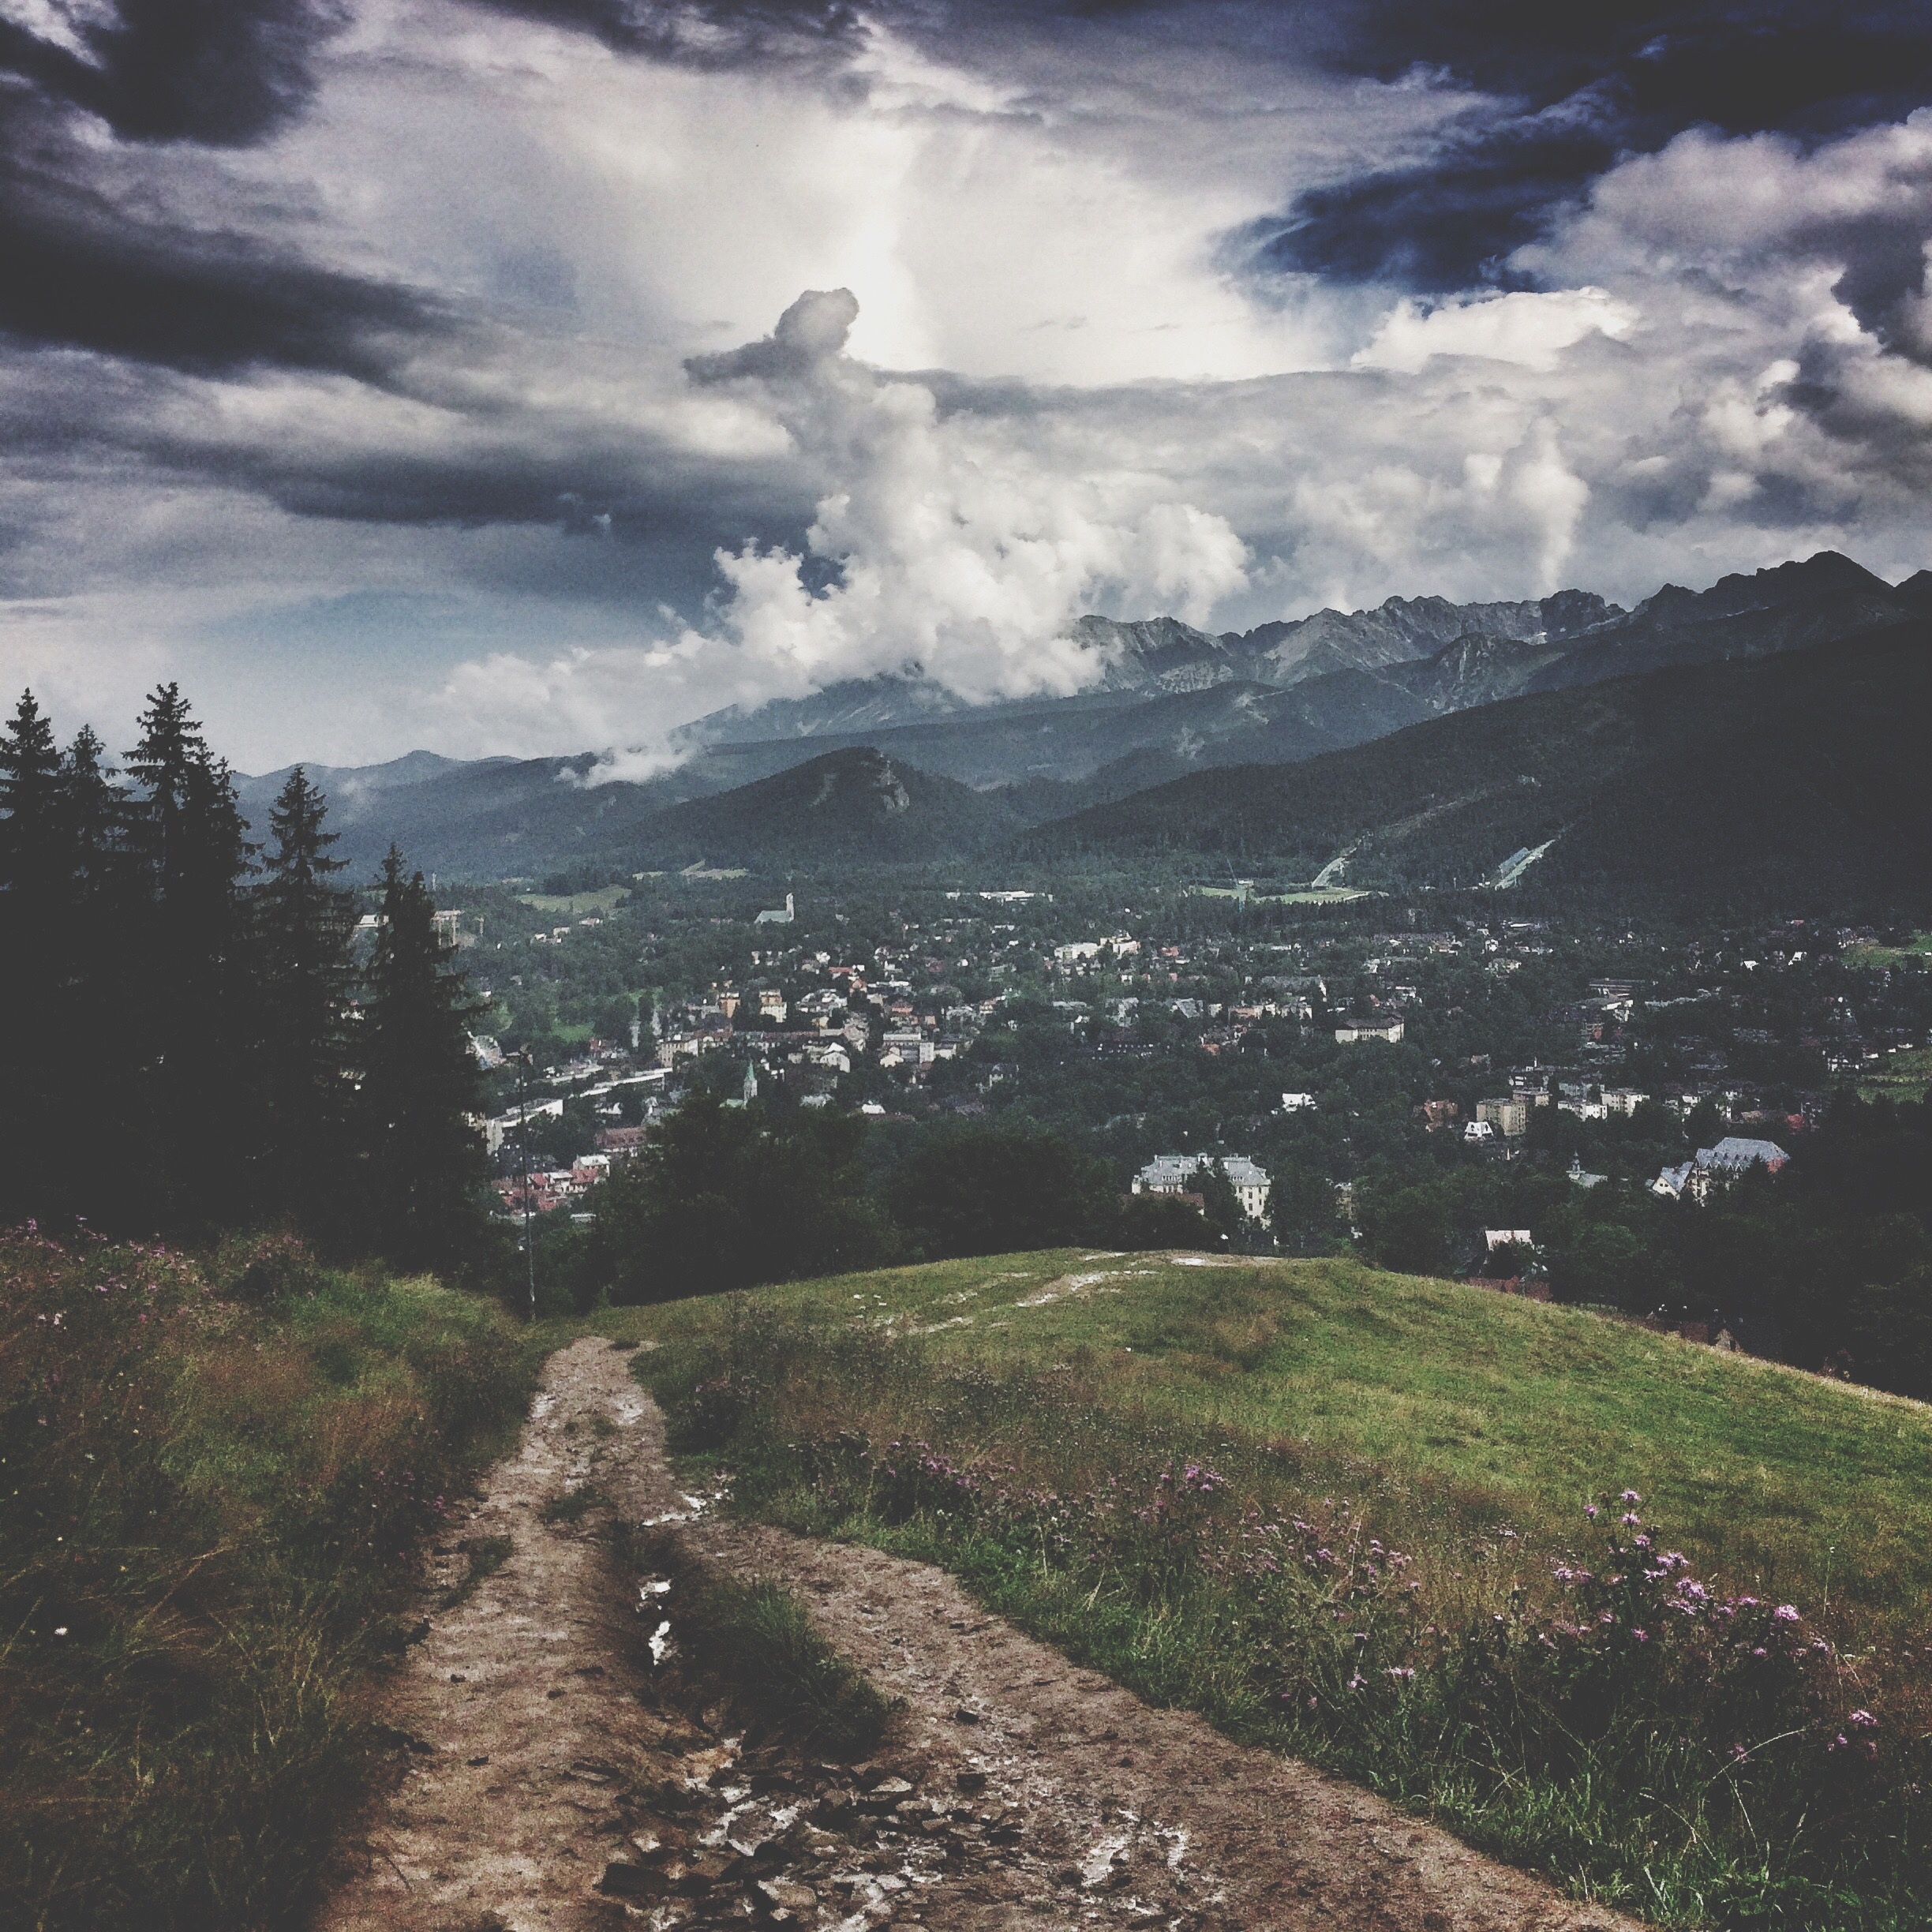
landscape, wilderness, mountain, cloud, hill, valley, mountain range, ridge, summit, alps, plateau, fell, loch, landform, mountain pass, geographical feature, atmospheric phenomenon, mountainous landforms